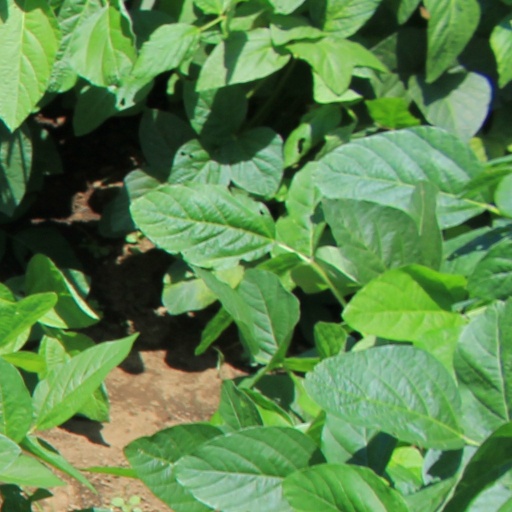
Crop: soybean